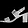
Label: Sandal